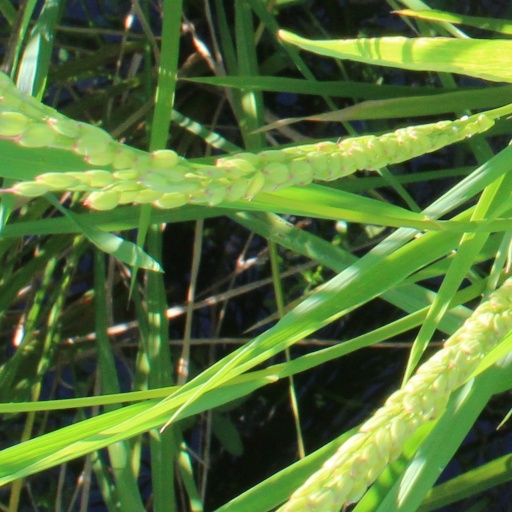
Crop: rice